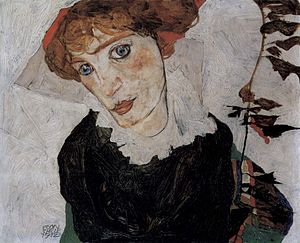
Egon Schiele / Krumau og Neulengbach
Porträt von Wally 1912
Egon Schiele var den østrigske maler, som i sin eftertid regnedes blandt de største figurative malere tidligt i 1900-tallet. Blandt værkerne findes en stor del intense selvportrætter. Hans figurer er sædvanligvis vinde og skæve, noget som gør ham til en repræsentant for ekspressionismen. Hans intense og korte liv og malestil gjorde ham også til et ikon blandt tidens bohemer.